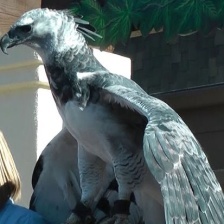
Species: HARPY EAGLE
Scientific name: HARPIA HARPYJA